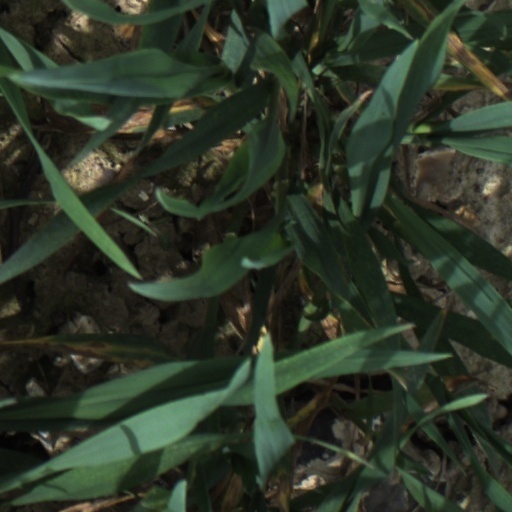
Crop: wheat